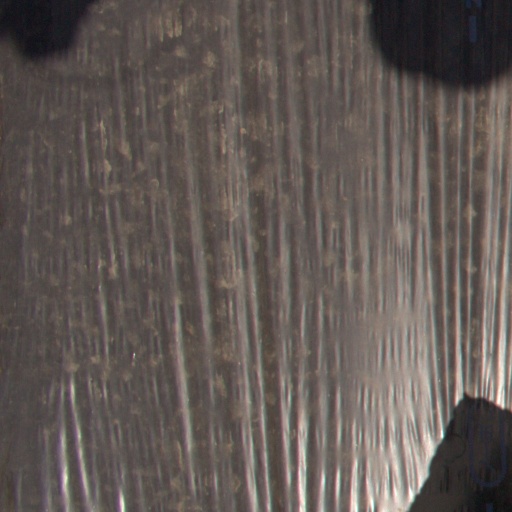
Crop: Jerusalem artichoke